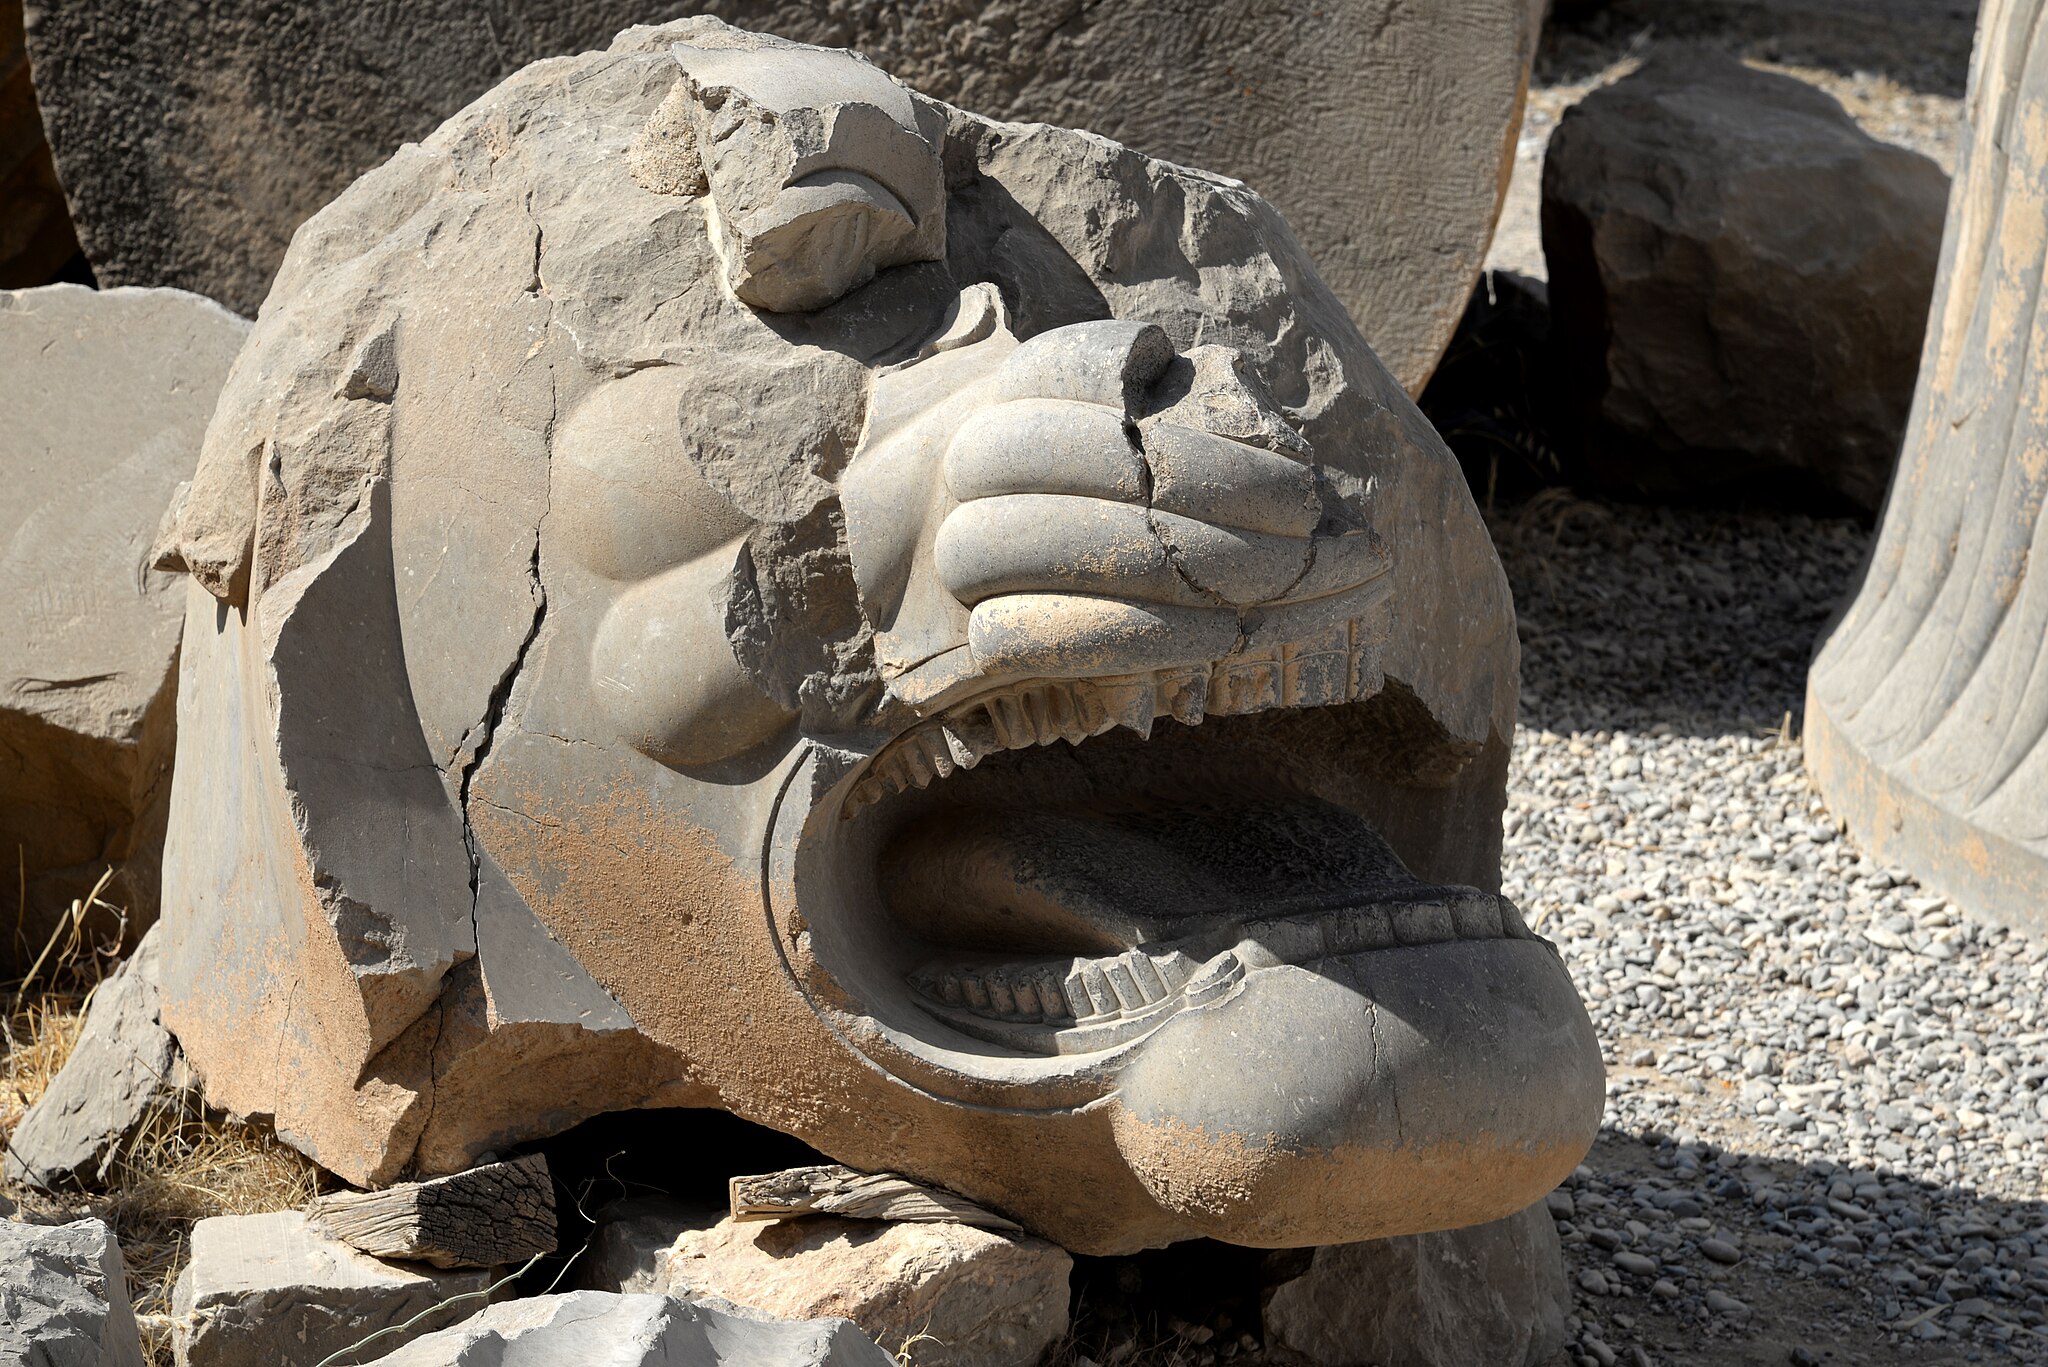
Title: Irnp060-Persepolis
Description: Iran in 2018 (photographed by Wojciech Kocot)
Date: 12 January 2018
Categories: Uploaded with pattypan, Self-published work, 2017 in Persepolis, Details of Apadana of Persepolis, Lion capitals in Persepolis, Persepolis in 2017 (photographed by Wojciech Kocot)